Toyota GR Yaris

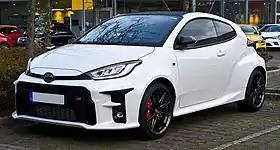
Toyota GR Yaris (GXPA16, Germany)

The is a sport compact car manufactured since 2020 by Toyota with assistance from the company's Gazoo Racing (GR) division. It is a three-door hatchback which was designed to meet World Rally Championship (WRC) homologation rules. The GR Yaris is available with four-wheel drive alongside other significant modifications which differentiate it from the five-door XP210-series Yaris, with the rear of the car being based upon the larger E210-series Corolla.